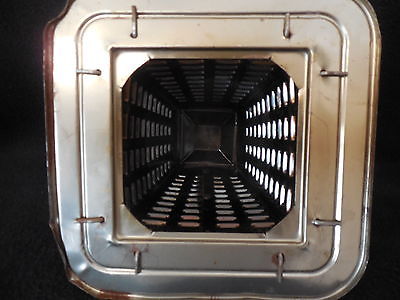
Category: toaster